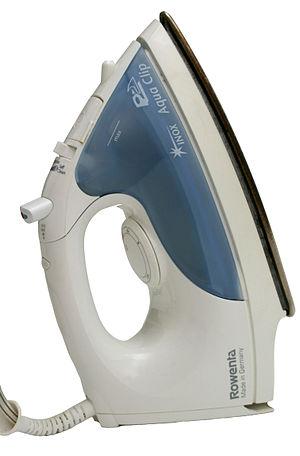
Rowenta est une marque d'origine allemande de petit électroménager. L'entreprise est fondée en 1884 par Robert Weintraud sous le nom de Robert Weintraud GmbH & Co KG. C'est en 1909 que l'entreprise change de nom et devient Rowenta, acronyme du nom complet de l'entreprise. Elle a été ensuite rachetée en 1988 par le groupe SEB français dont le siège est situé à Écully dans le Rhône.